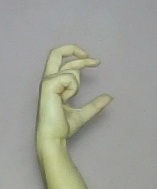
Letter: thal